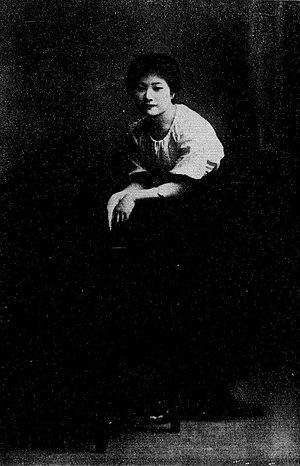
Harumi Hanayagi est une actrice japonaise née le 24 février 1896 à Kashima et morte le 11 octobre 1962 à Tokoname.